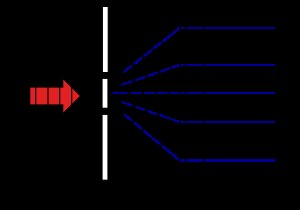
Dobbeltspalte-eksperiment
Bølgeinterferensen fra to lodrette (ind i artiklen) spalter kan ses på en lodret flade som konstruktive og destruktive superposition af bølgerne. Maxima giver lyse zoner og minima giver mørke zoner på den vippede skærm (optical screen) til højre.
Dobbeltspalte-eksperimentet eller tospalte-eksperimentet er et fysikeksperiment, hvor man sender subatomare partikler eller atomare partikler igennem en smal spalte – og ved siden af denne spalte er der endnu en. Efter spalten, rammer fotonerne eller elektronerne en skærm, hvor man kan se et interferensmønster af vekslende lyse og mørke zoner i forskellig bredde.